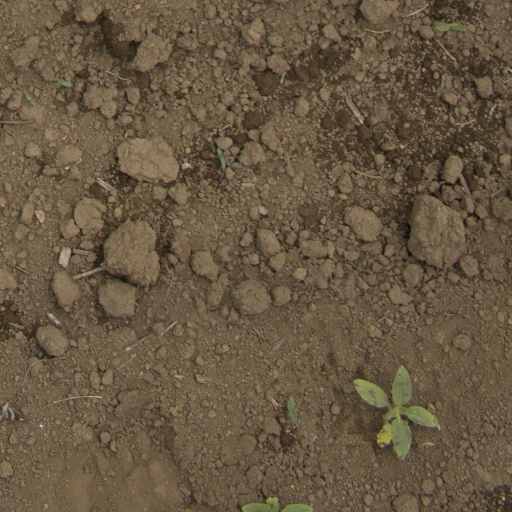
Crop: Jerusalem artichoke